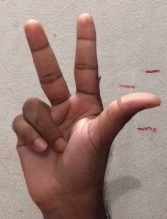
ASL sign: 3